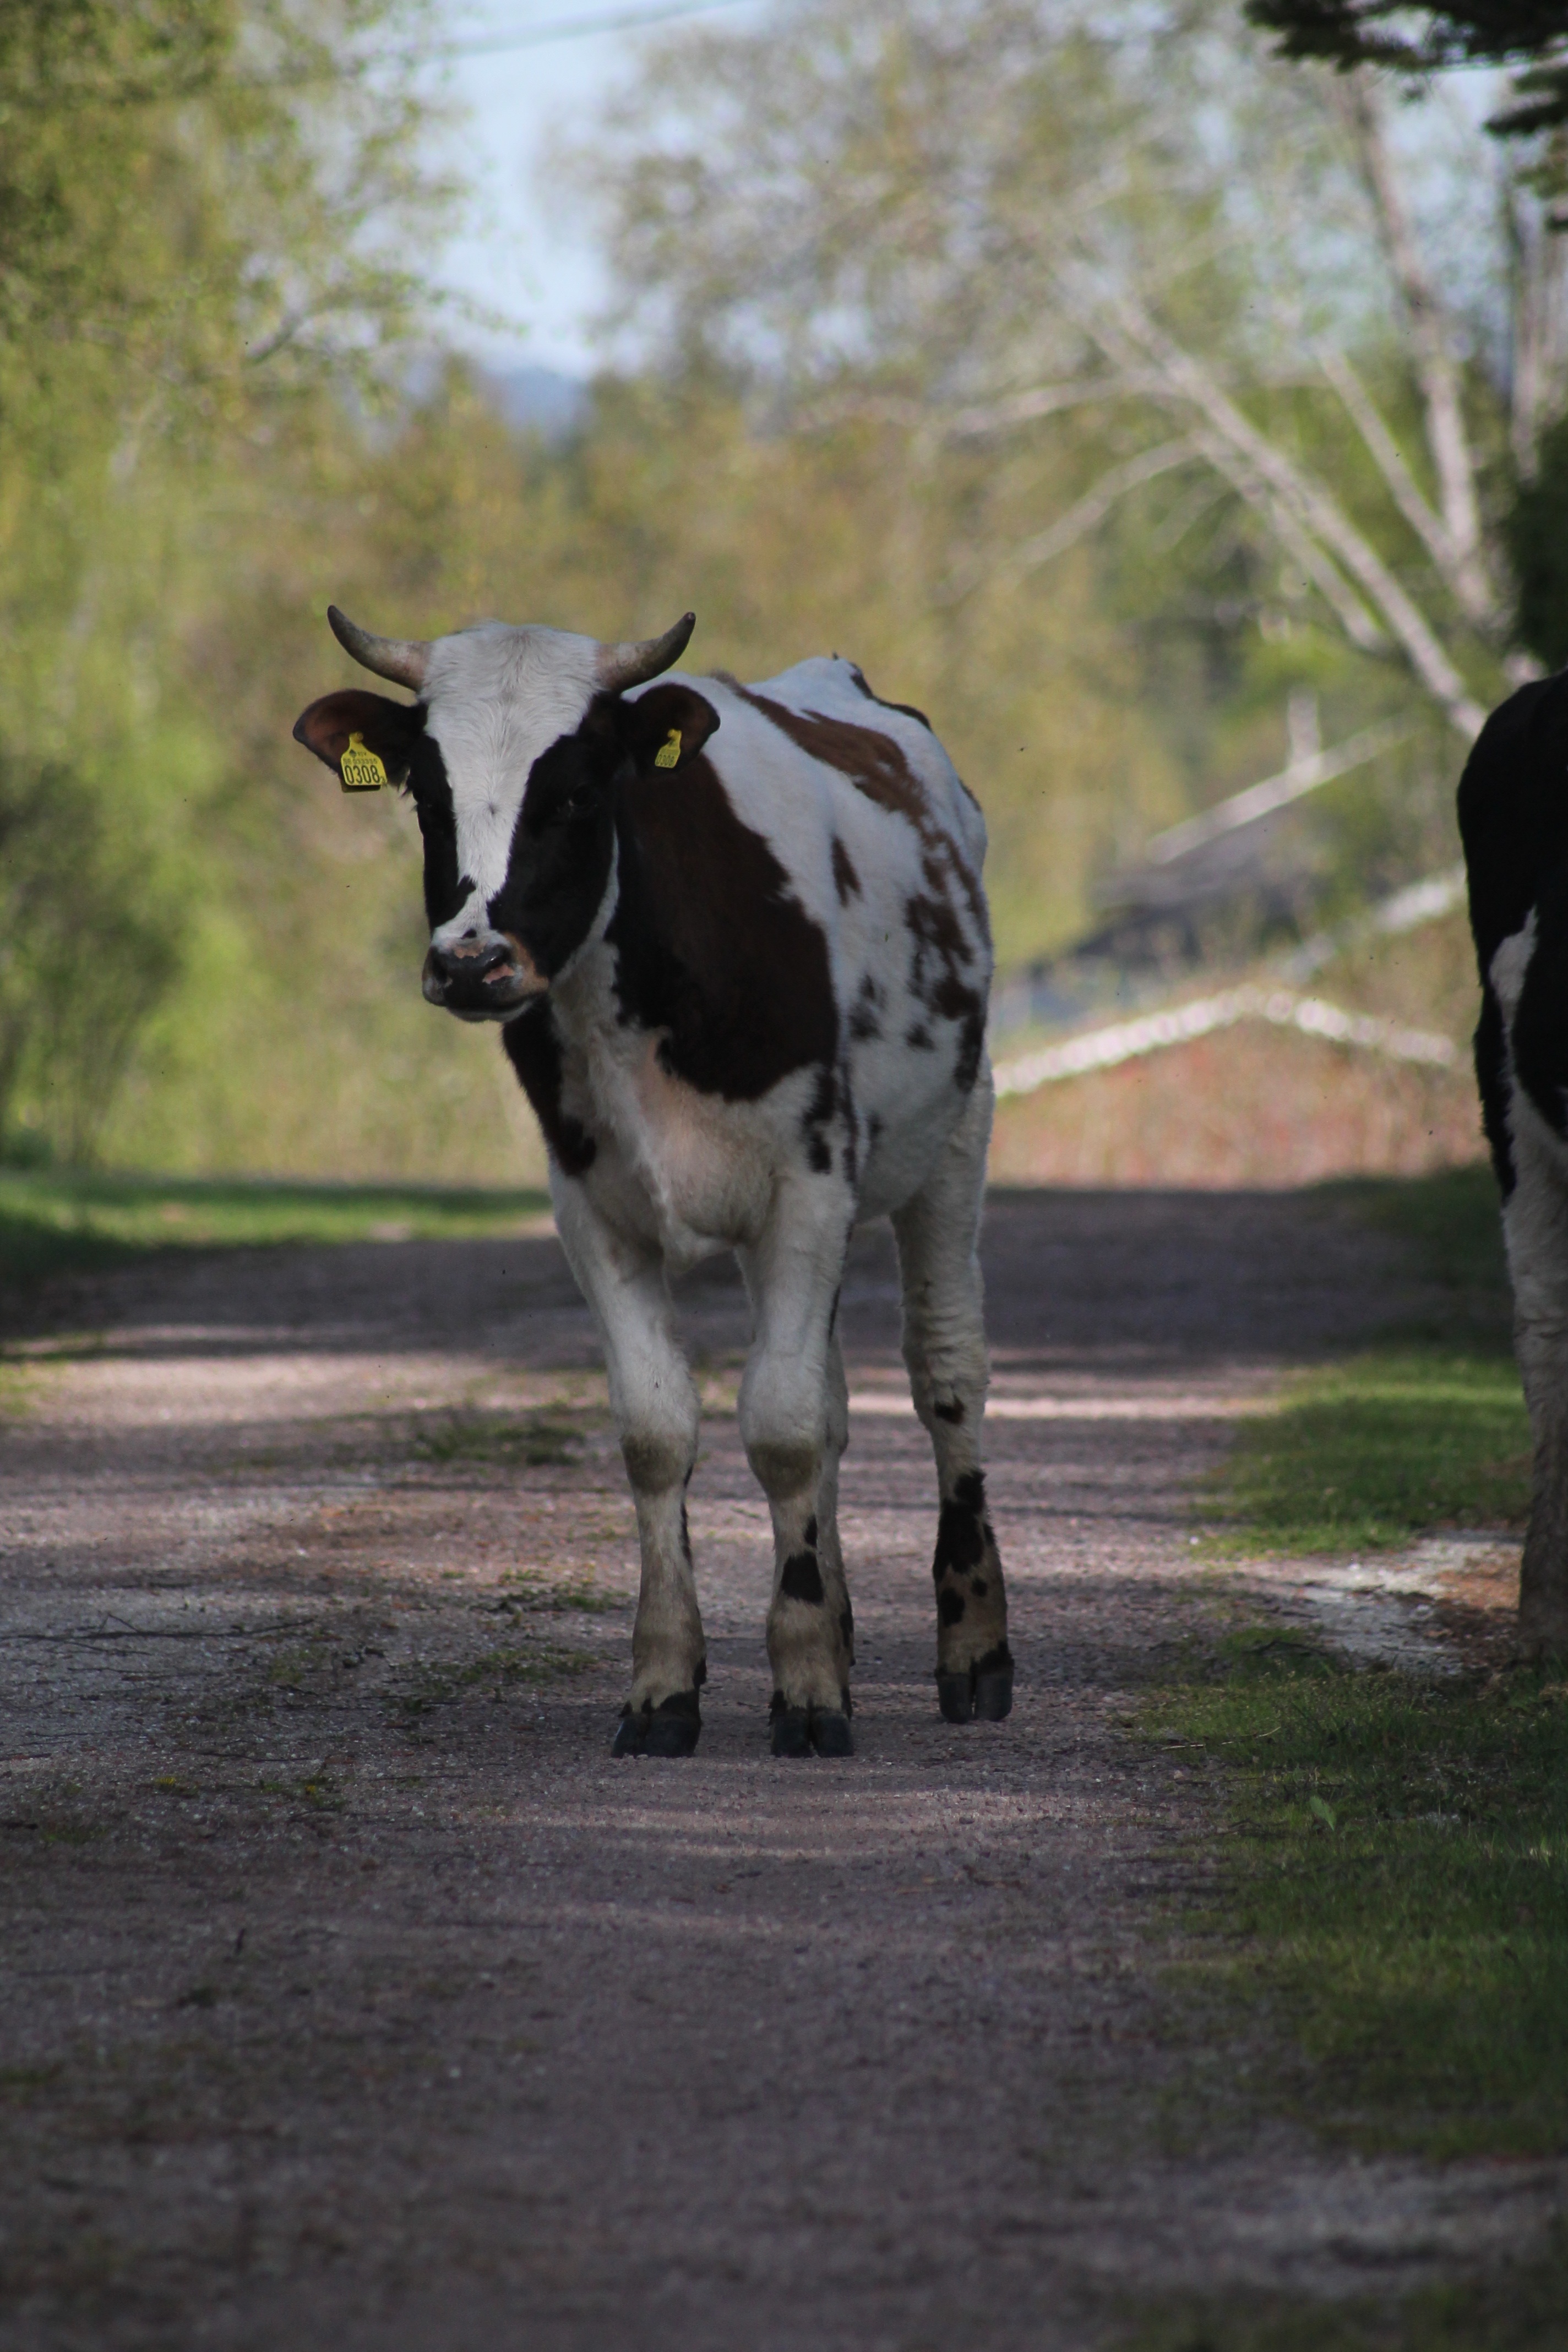
farm, countryside, cow, pasture, grazing, mammal, bull, rural area, dairy cow, cattle like mammal